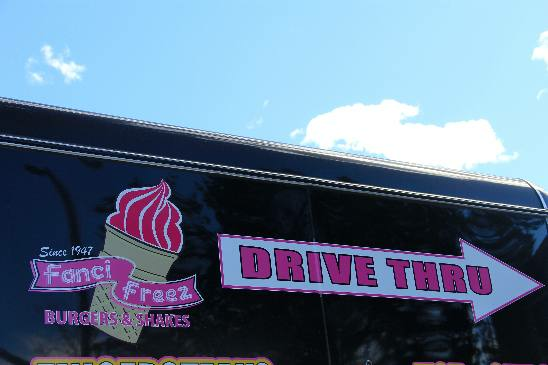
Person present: No